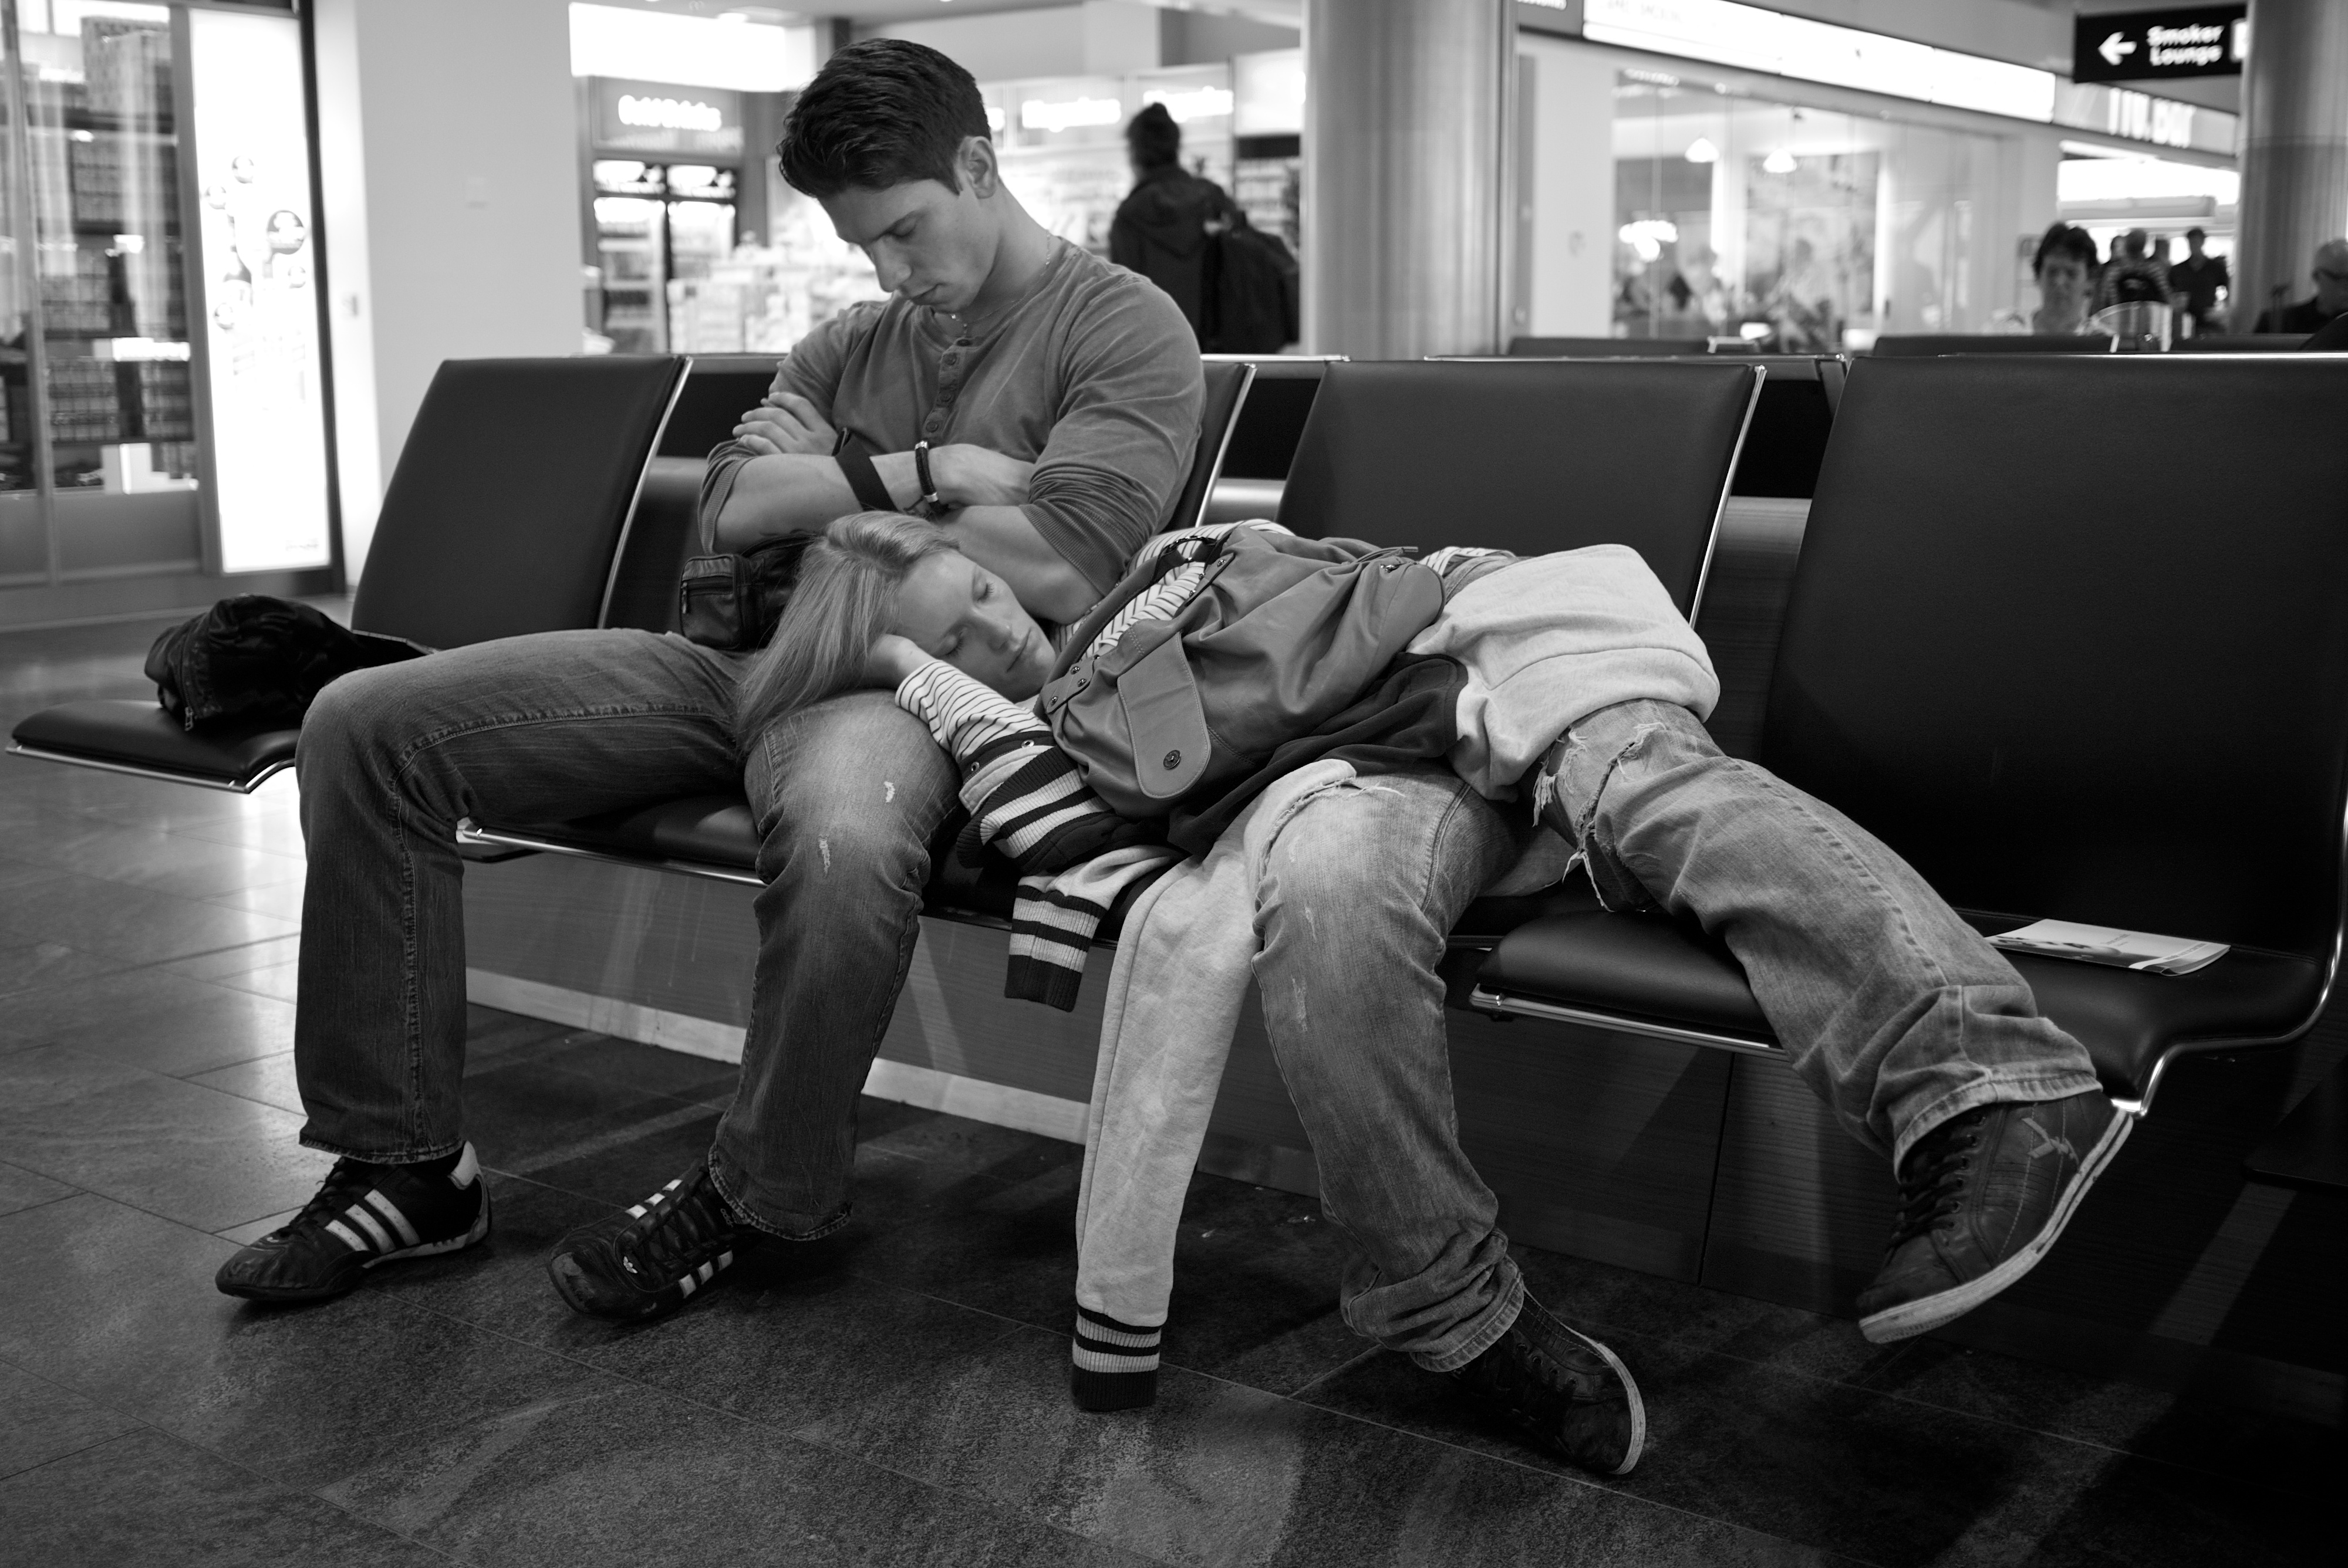
person, black and white, white, street, photography, ebook, sitting, training, black, monochrome, conversation, streetphotography, flickr, thomas, video, olympus, photograph, omd, fuji, leica, monochrom, leuthard, hcb, thomasleuthard, streettogs, monochrome photography, human positions